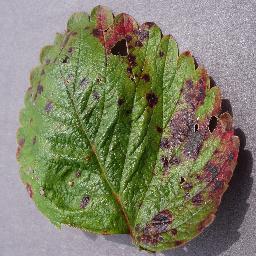
Label: Strawberry___Leaf_scorch